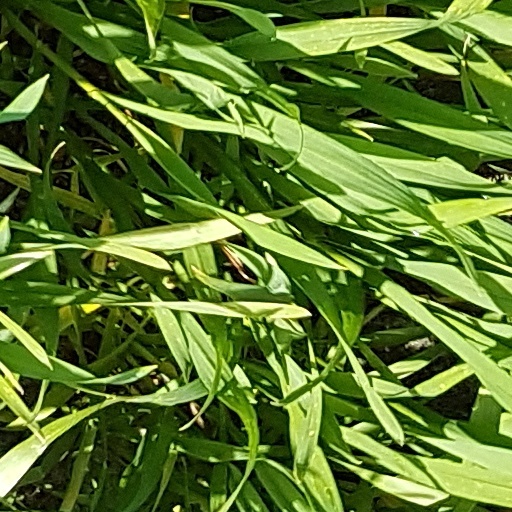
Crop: wheat